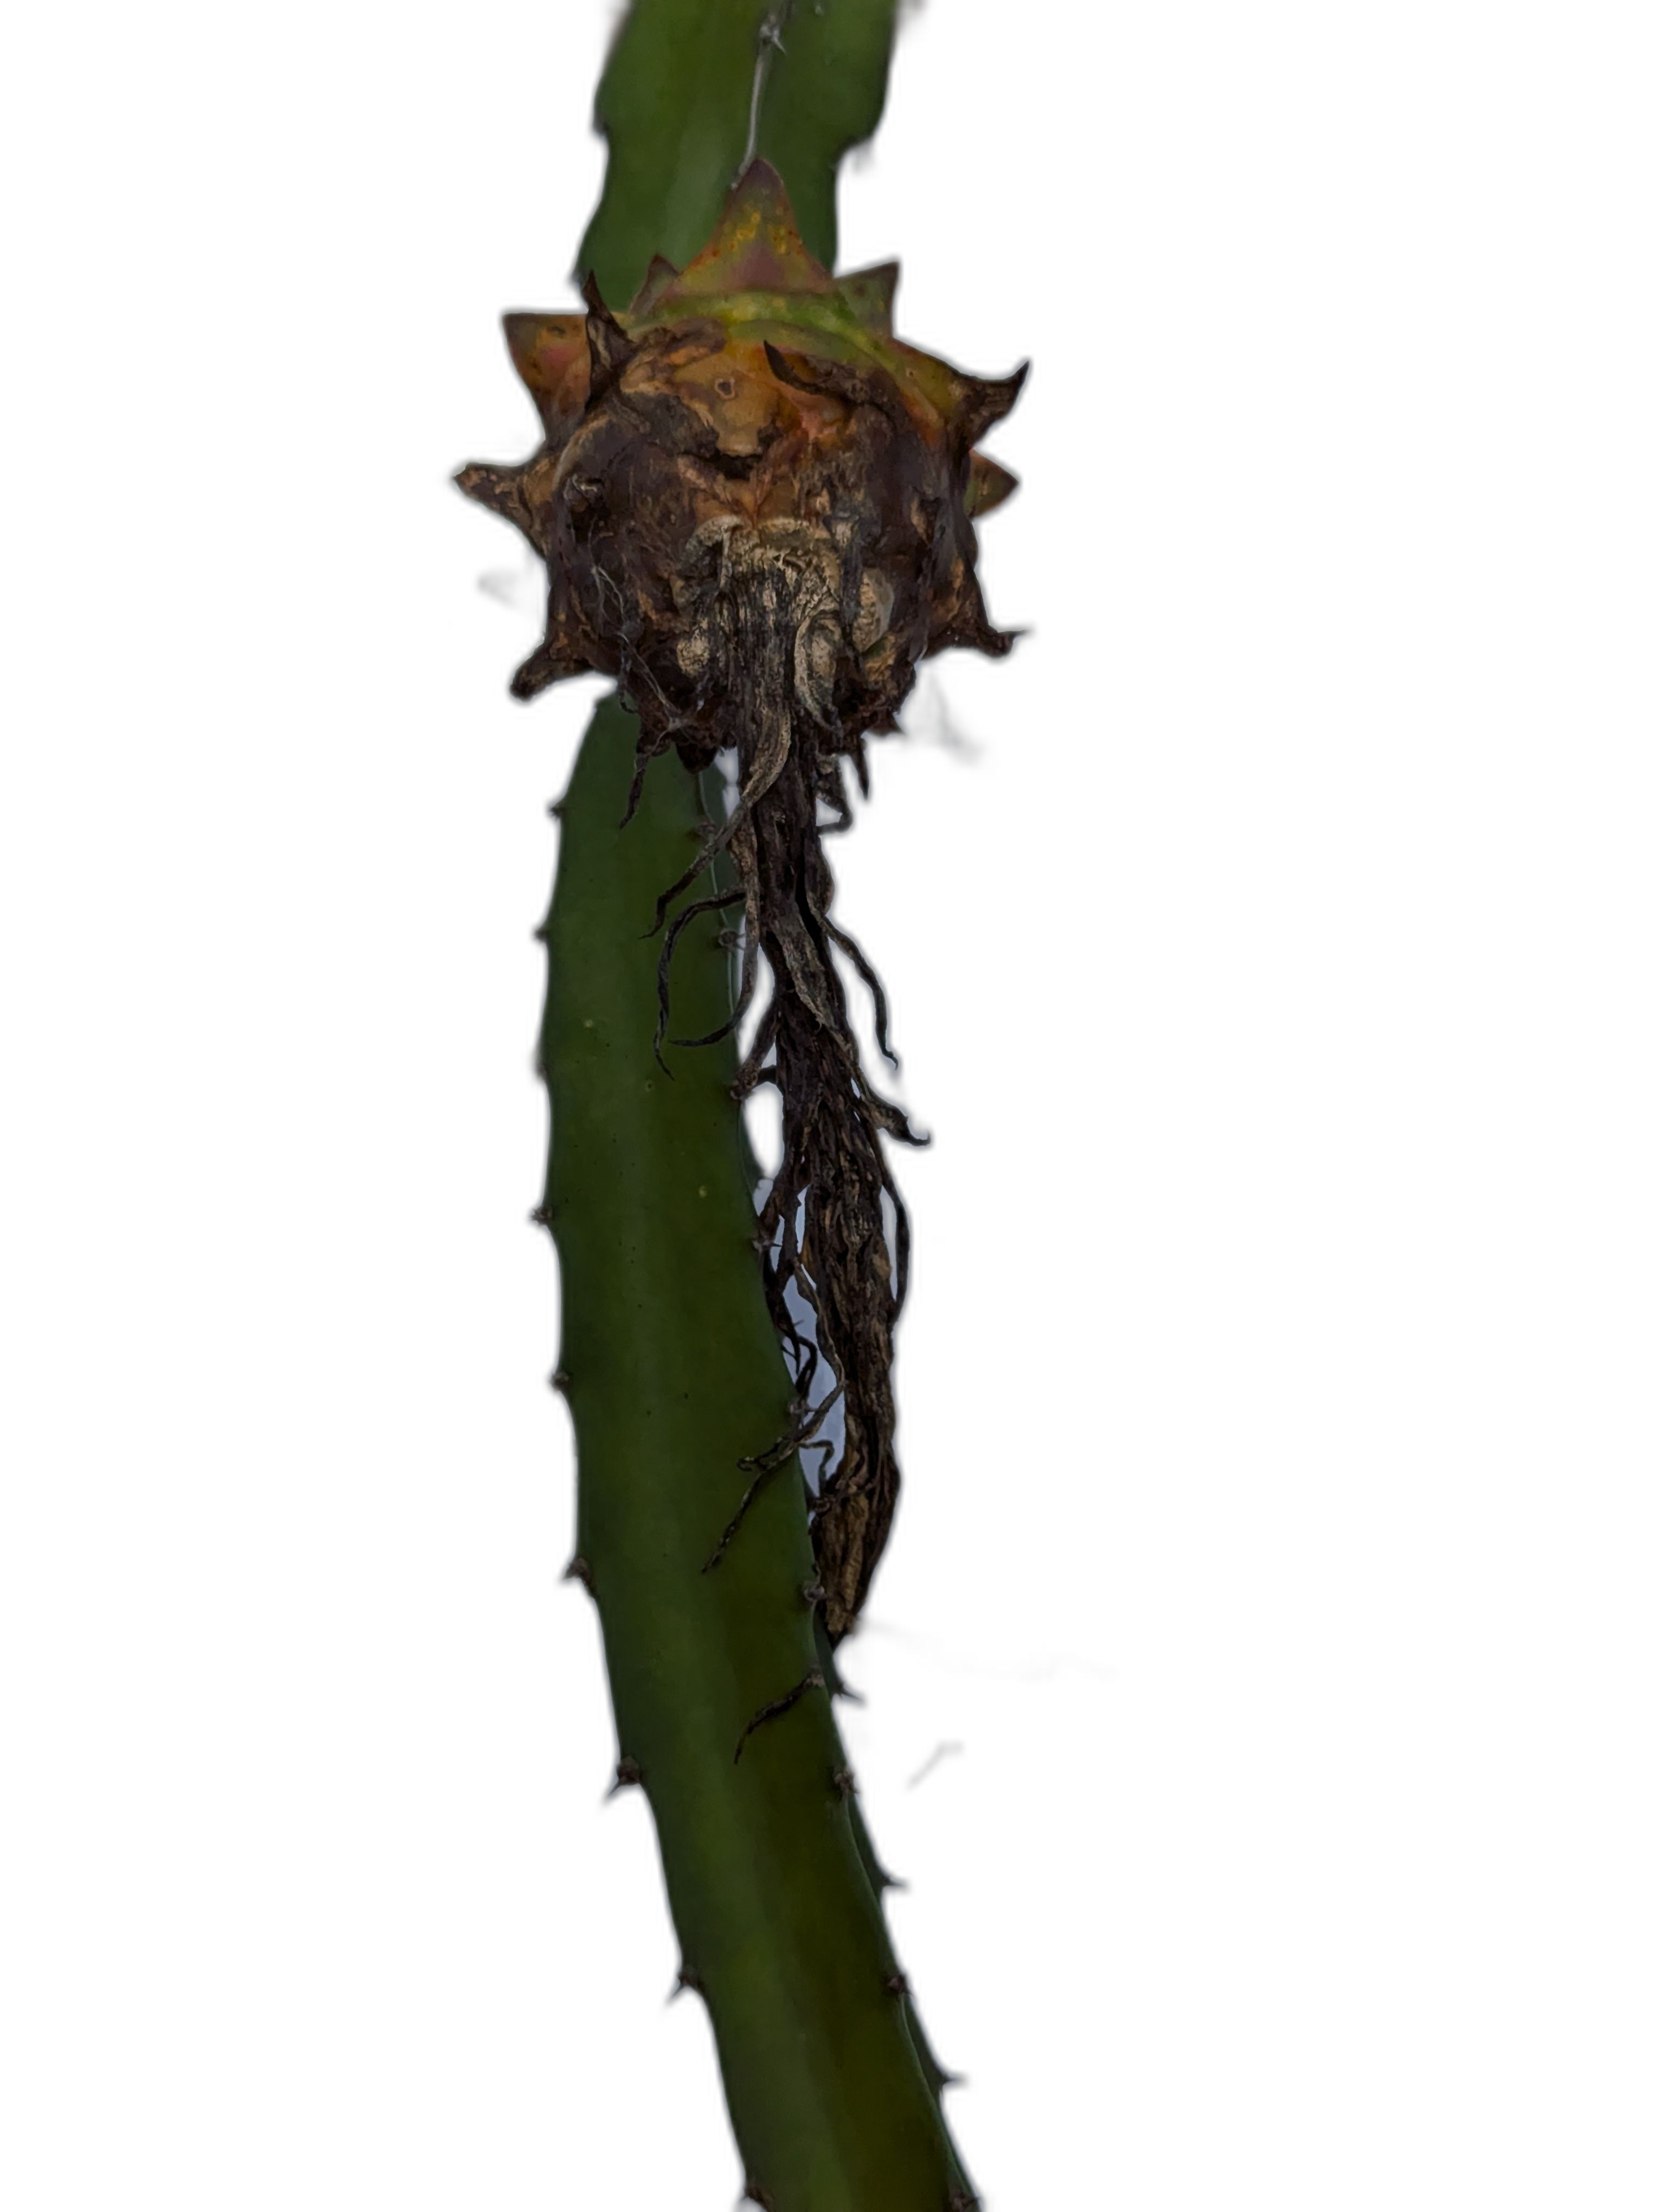
Label: Good fruit